Zob Ahan Esfahan F.C.

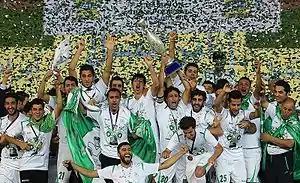
Zob Ahan players celebrating Hazfi Cup title in 2015

In the summer of 2014 Zob Ahan announced Yahya Golmohammadi as the club's new manager. After a poor start to the season, Zob Ahan when on a six match unbeaten run which placed them 6th in week 23. On 5 December 2015 Zob Ahan defeated Persepolis 2–1 in the Hazfi Cup semi-final to advance to the final for the fourth time in club history. On 15 May 2015 after a 0–0 draw against Padideh, Zob Ahan finished fourth and returned to the AFC Champions League after five years. Zob Ahan also won their third Hazfi Cup title after defeating Naft Tehran 3–1 in the final.